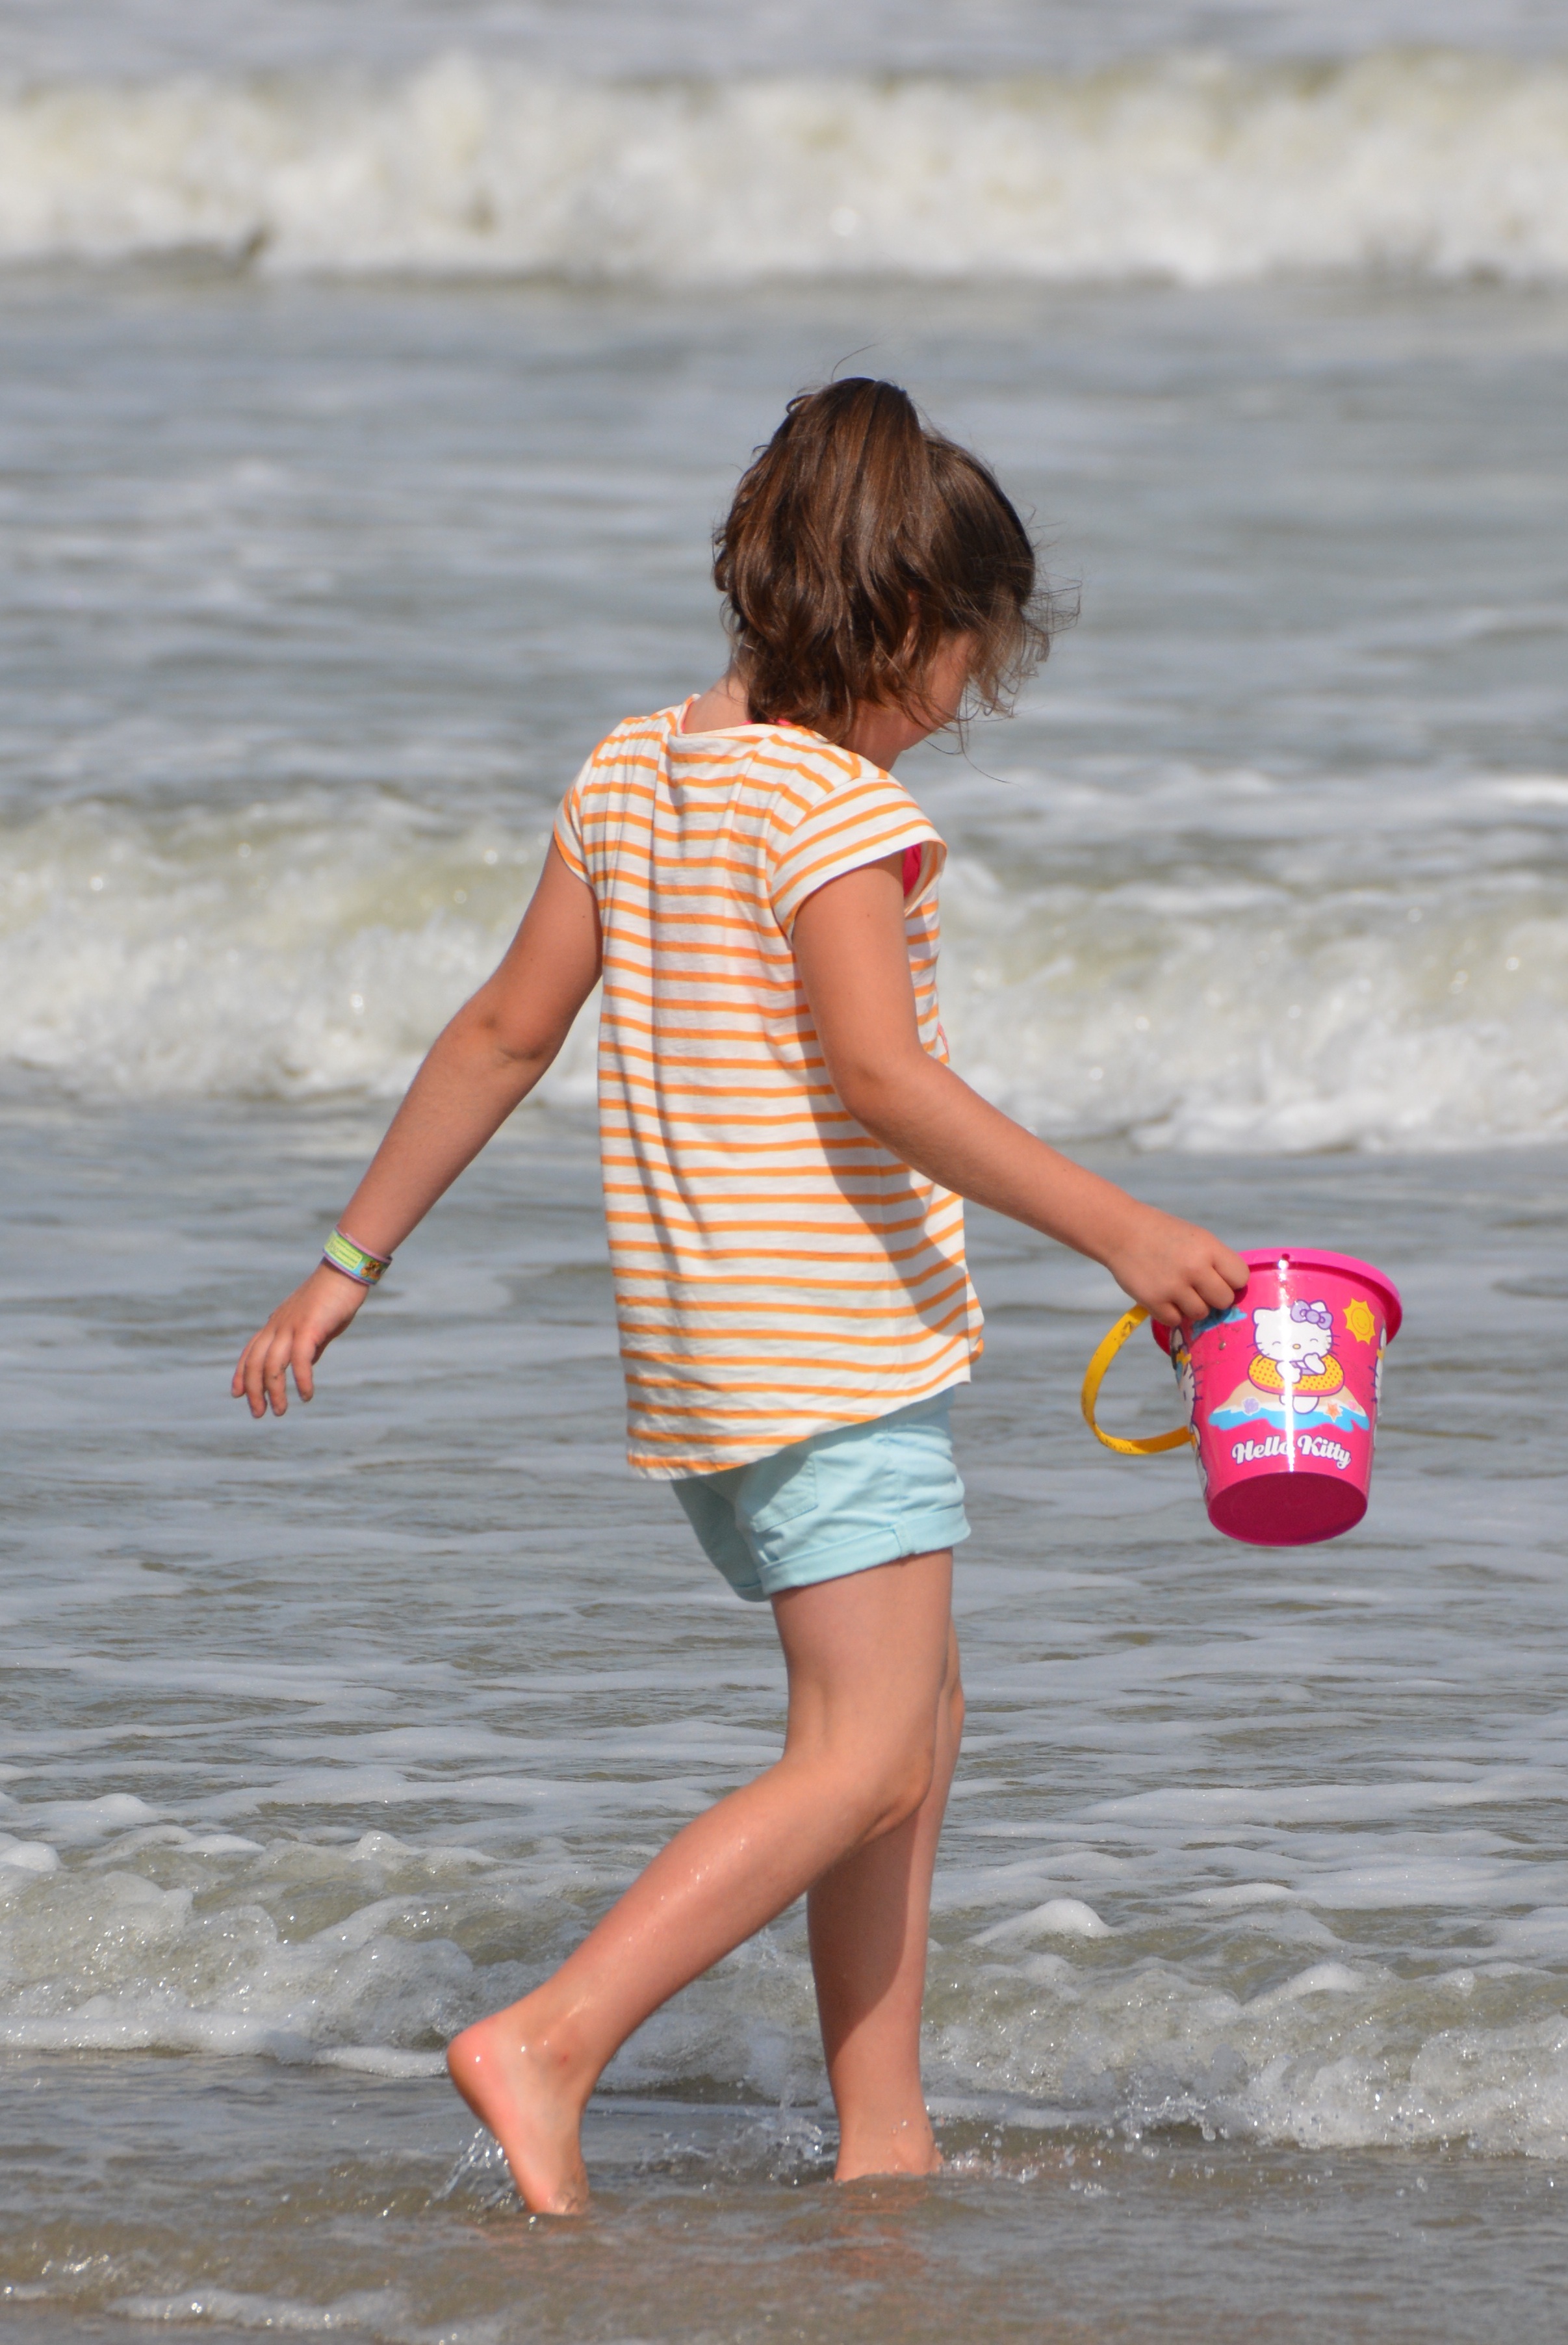
beach, sea, coast, sand, ocean, person, people, girl, woman, shore, wave, vacation, leg, model, spring, child, clothing, season, body of water, swimwear, bucket, human body, fun, dress, toddler, beauty, photo shoot, human positions